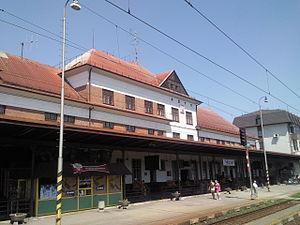
La ligne 110 des chemins de fer Slovaque relie Bratislava à Břeclav en République tchèque.